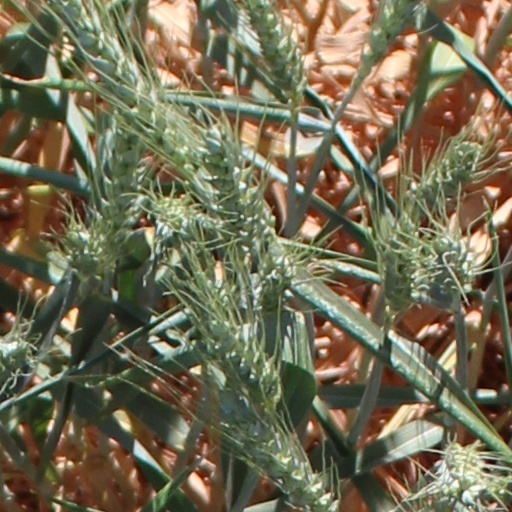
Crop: wheat